Initiation factor

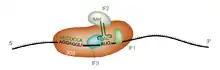
The bacterial 30S initiation complex, also showing the Shine-Dalgarno sequence upstream of the start codon

A eukaryotic initiation factor eIF3 plays an important role in translational initiation. It has a complex structure, composed of 13 subunits. It helps to create the 43S pre-initiation complex, composed of the small 40S subunit attached to other initiation factors. It also helps to create the 48S pre-initiation complex, consisting of the 43S complex with the mRNA. The eIF3 factor can also be used post-translation in order to separate the ribosomal complex and keep the small and large subunits apart. The initiation factor interacts with the eIF1 and eIF5 factors used for scanning and selection of the start codons. This can create changes in the selection of the factors, binding to different codons.